José Cardozo

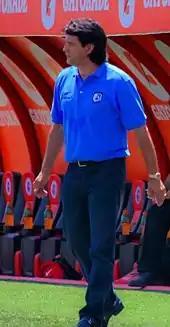
Cardozo while manager of Querétaro.

In November 2006, Club Olimpia's coach Oscar Paulin was fired due to poor performances by the team and Cardozo was named as the interim coach of the Paraguayan club, this being his first experience as a coach. He coached for the remainder of the year and for the 2007 Apertura tournament.